Sixpence (New Zealand coin)

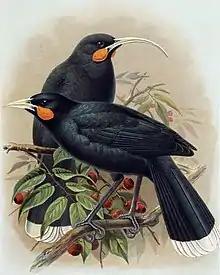
A colourful illustration of two huia birds perched atop a branch with berries.

All coinage obverses from the initial 1933 issue featured a crowned bust of George V designed by Percy Metcalfe, initially for use on the Southern Rhodesian pound. This was based on an older crowned bust by Australian sculptor Bertram Mackennal, used on the coinage of other British colonies and dominions. Reverse designs were a matter of collaboration between the Royal Mint and the New Zealand government. Local artists and members of the New Zealand Numismatic Society were consulted throughout the design process, but British artists were tasked with creating an initial series of designs, despite requests from local art societies for domestic artistry of the coins. This task was given to Metcalfe and George Kruger Gray, another prolific Royal Mint designer. The two were tasked to submit designs for each of the five initial silver denominations of coinage.